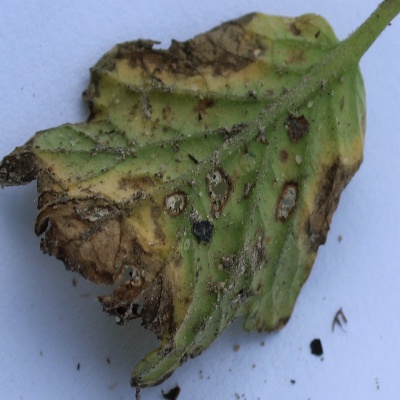
Crop: Tomato
Condition: leaf blight